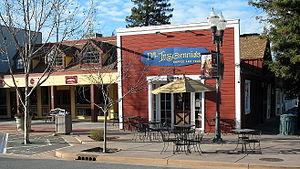
Ceci est la liste des lieux historiques inscrits sur le registre national dans le comté de Marin en Californie.